Centralist Republic of Mexico

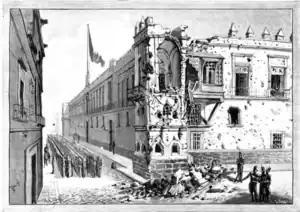
Damage sustained to the National Palace in the wake of Farias' revolt

In October 1838, another rebellion against the government broke out in the north of the country at Tampico, and soon placed itself under the command of General José de Urrea who intended to restore the federalist system. The revolt rapidly spread, and the rebels now succeeded in overthrowing the governors of Nuevo León and Coahuila and in March 1839 government reinforcements under General Martín Perfecto de Cos were routed.